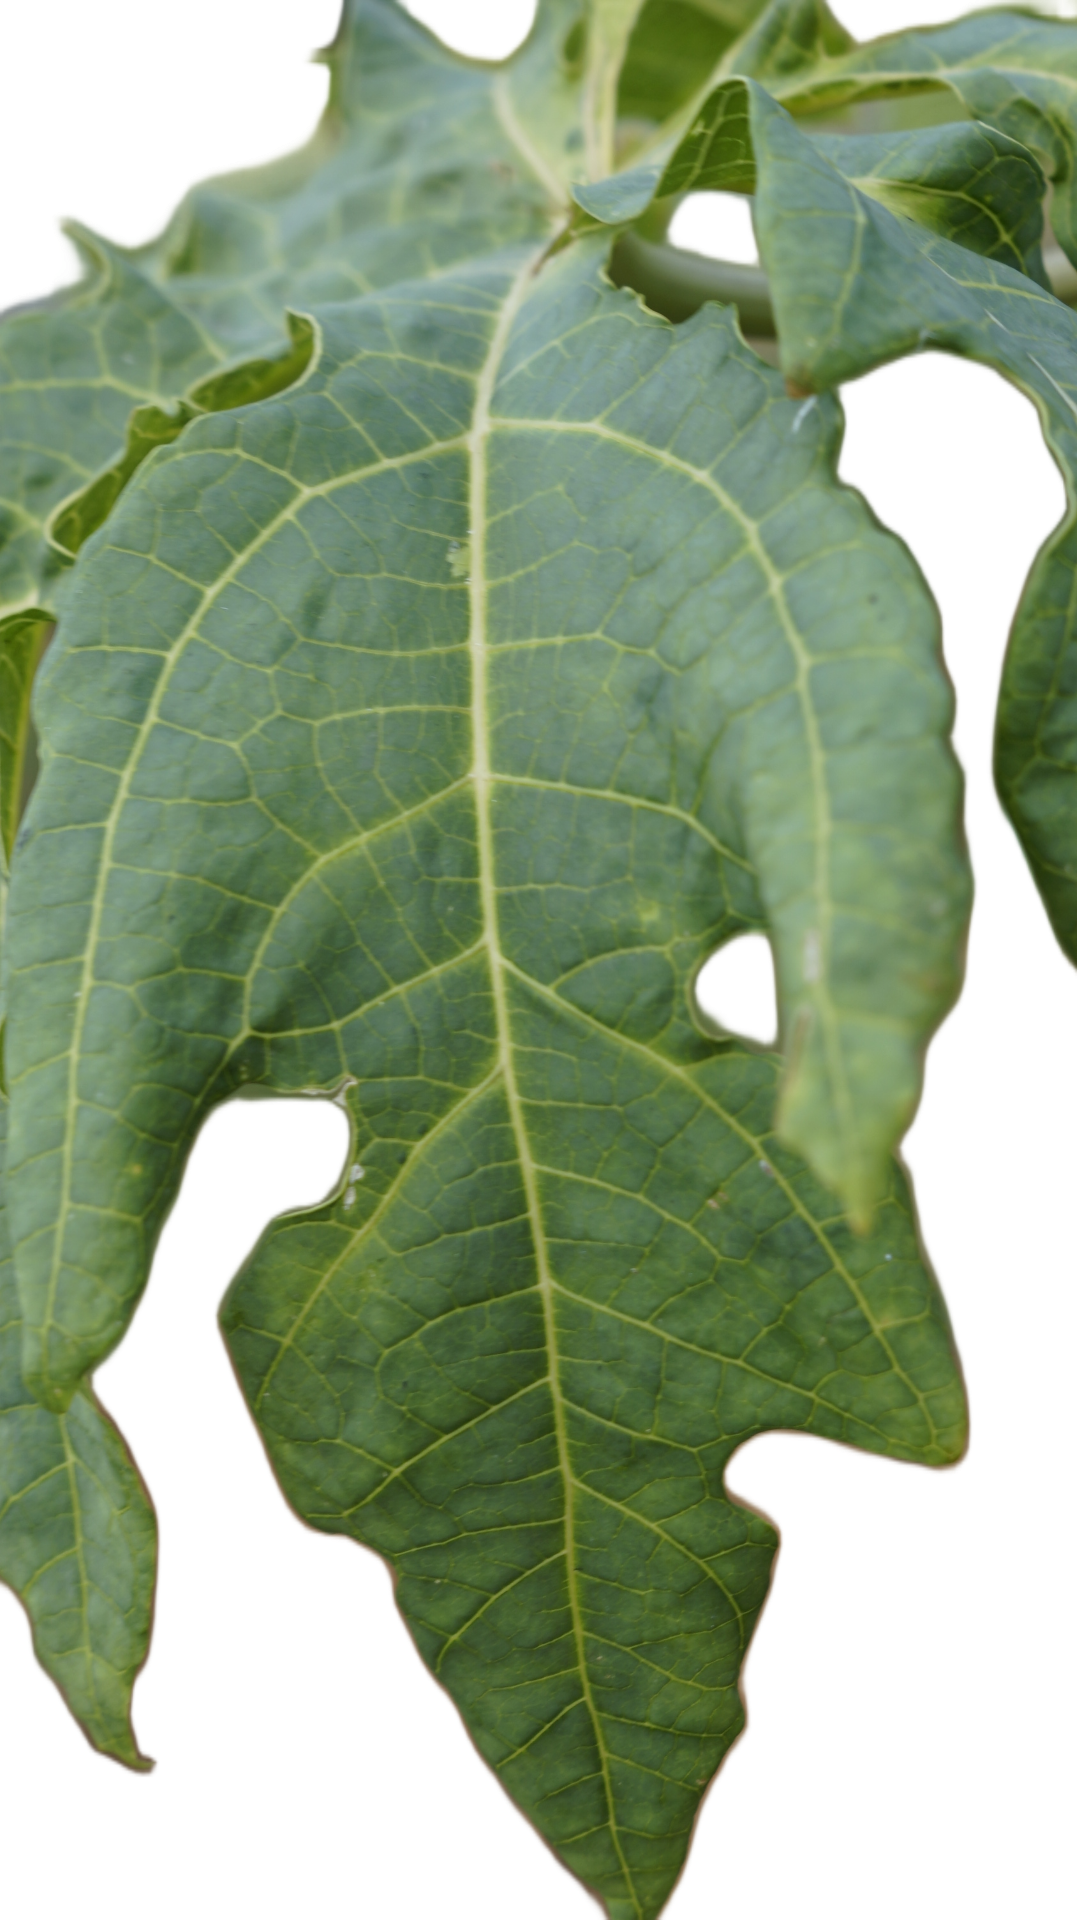
Crop: Papaya
Label: Curled_Yellow_Spot